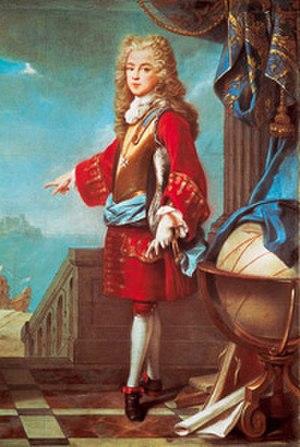
Le traité de la Haye est un traité conclu entre le Roi d'Angleterre Guillaume III, le roi de France Louis XIV et les États-Généraux des Provinces Unies touchant le partage de la monarchie d'Espagne signé à La Haye le 11 octobre 1698.
Joseph-Ferdinand de Bavière, né le 28 octobre 1692 à Vienne et mort le 6 février 1699 à Bruxelles, est un prince de la Maison de Wittelsbach, fils de l'électeur de Bavière et héritier présomptif de la Couronne d'Espagne de 1696 à sa mort.
Cet article donne la liste des héritiers successifs du trône d'Espagne depuis l'avènement de Jeanne Iʳᵉ et de Charles Iᵉʳ en 1516. Les règles de succession incluent la primogéniture cognatique avec préférence masculine, même si la loi salique a été introduite entre 1713 et 1830 par la maison de Bourbon-Anjou. Les héritiers mâles portent le titre de prince des Asturies, créé en 1388 sur décision du roi Jean Iᵉʳ de Castille en faveur du premier descendant du monarque, avec préférence masculine.
Marie-Anne d'Autriche, parfois également appelée Marianne d'Autriche, fut reine d'Espagne, de Sicile et de Naples, duchesse de Bourgogne, de Milan, de Brabant, de Luxembourg et de Limbourg, comtesse de Flandre, de Hainaut et comtesse palatine de Bourgogne.